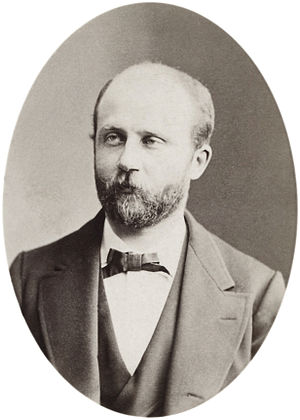
Gaston Maspero
Gaston Camille Charles Maspero var en fransk ægyptolog.